Battle of Khafji

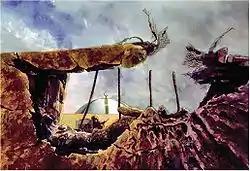
Marines of the U.S. 3rd Battalion 3rd Marines, depicted in the painting "Cleaning up Khafji".

During the battle, Coalition forces incurred 43 fatalities and 52 injured casualties. This included 25 Americans killed, 11 of them by friendly fire along with 14 airmen killed when their AC-130 was shot down by Iraqi SAMs. The U.S. also had two soldiers wounded and another two soldiers were captured in Khafji.